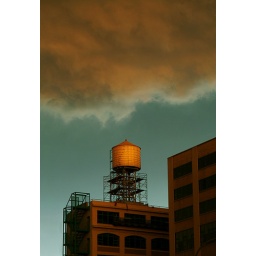
A water tower in DUMBO, Brooklyn, April 2005, during a flash storm.